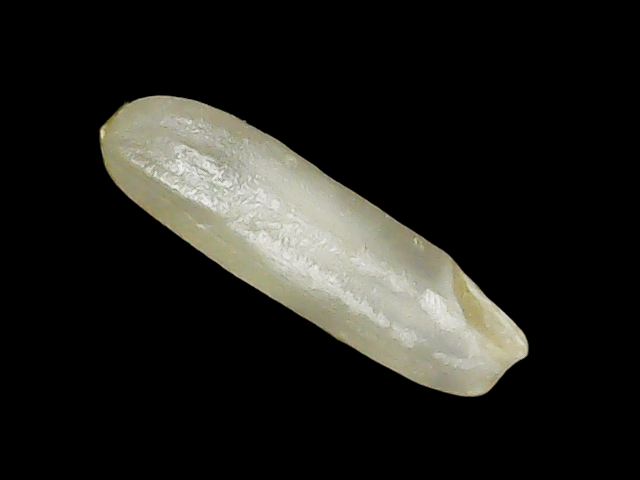
Rice variety: Binadhan21